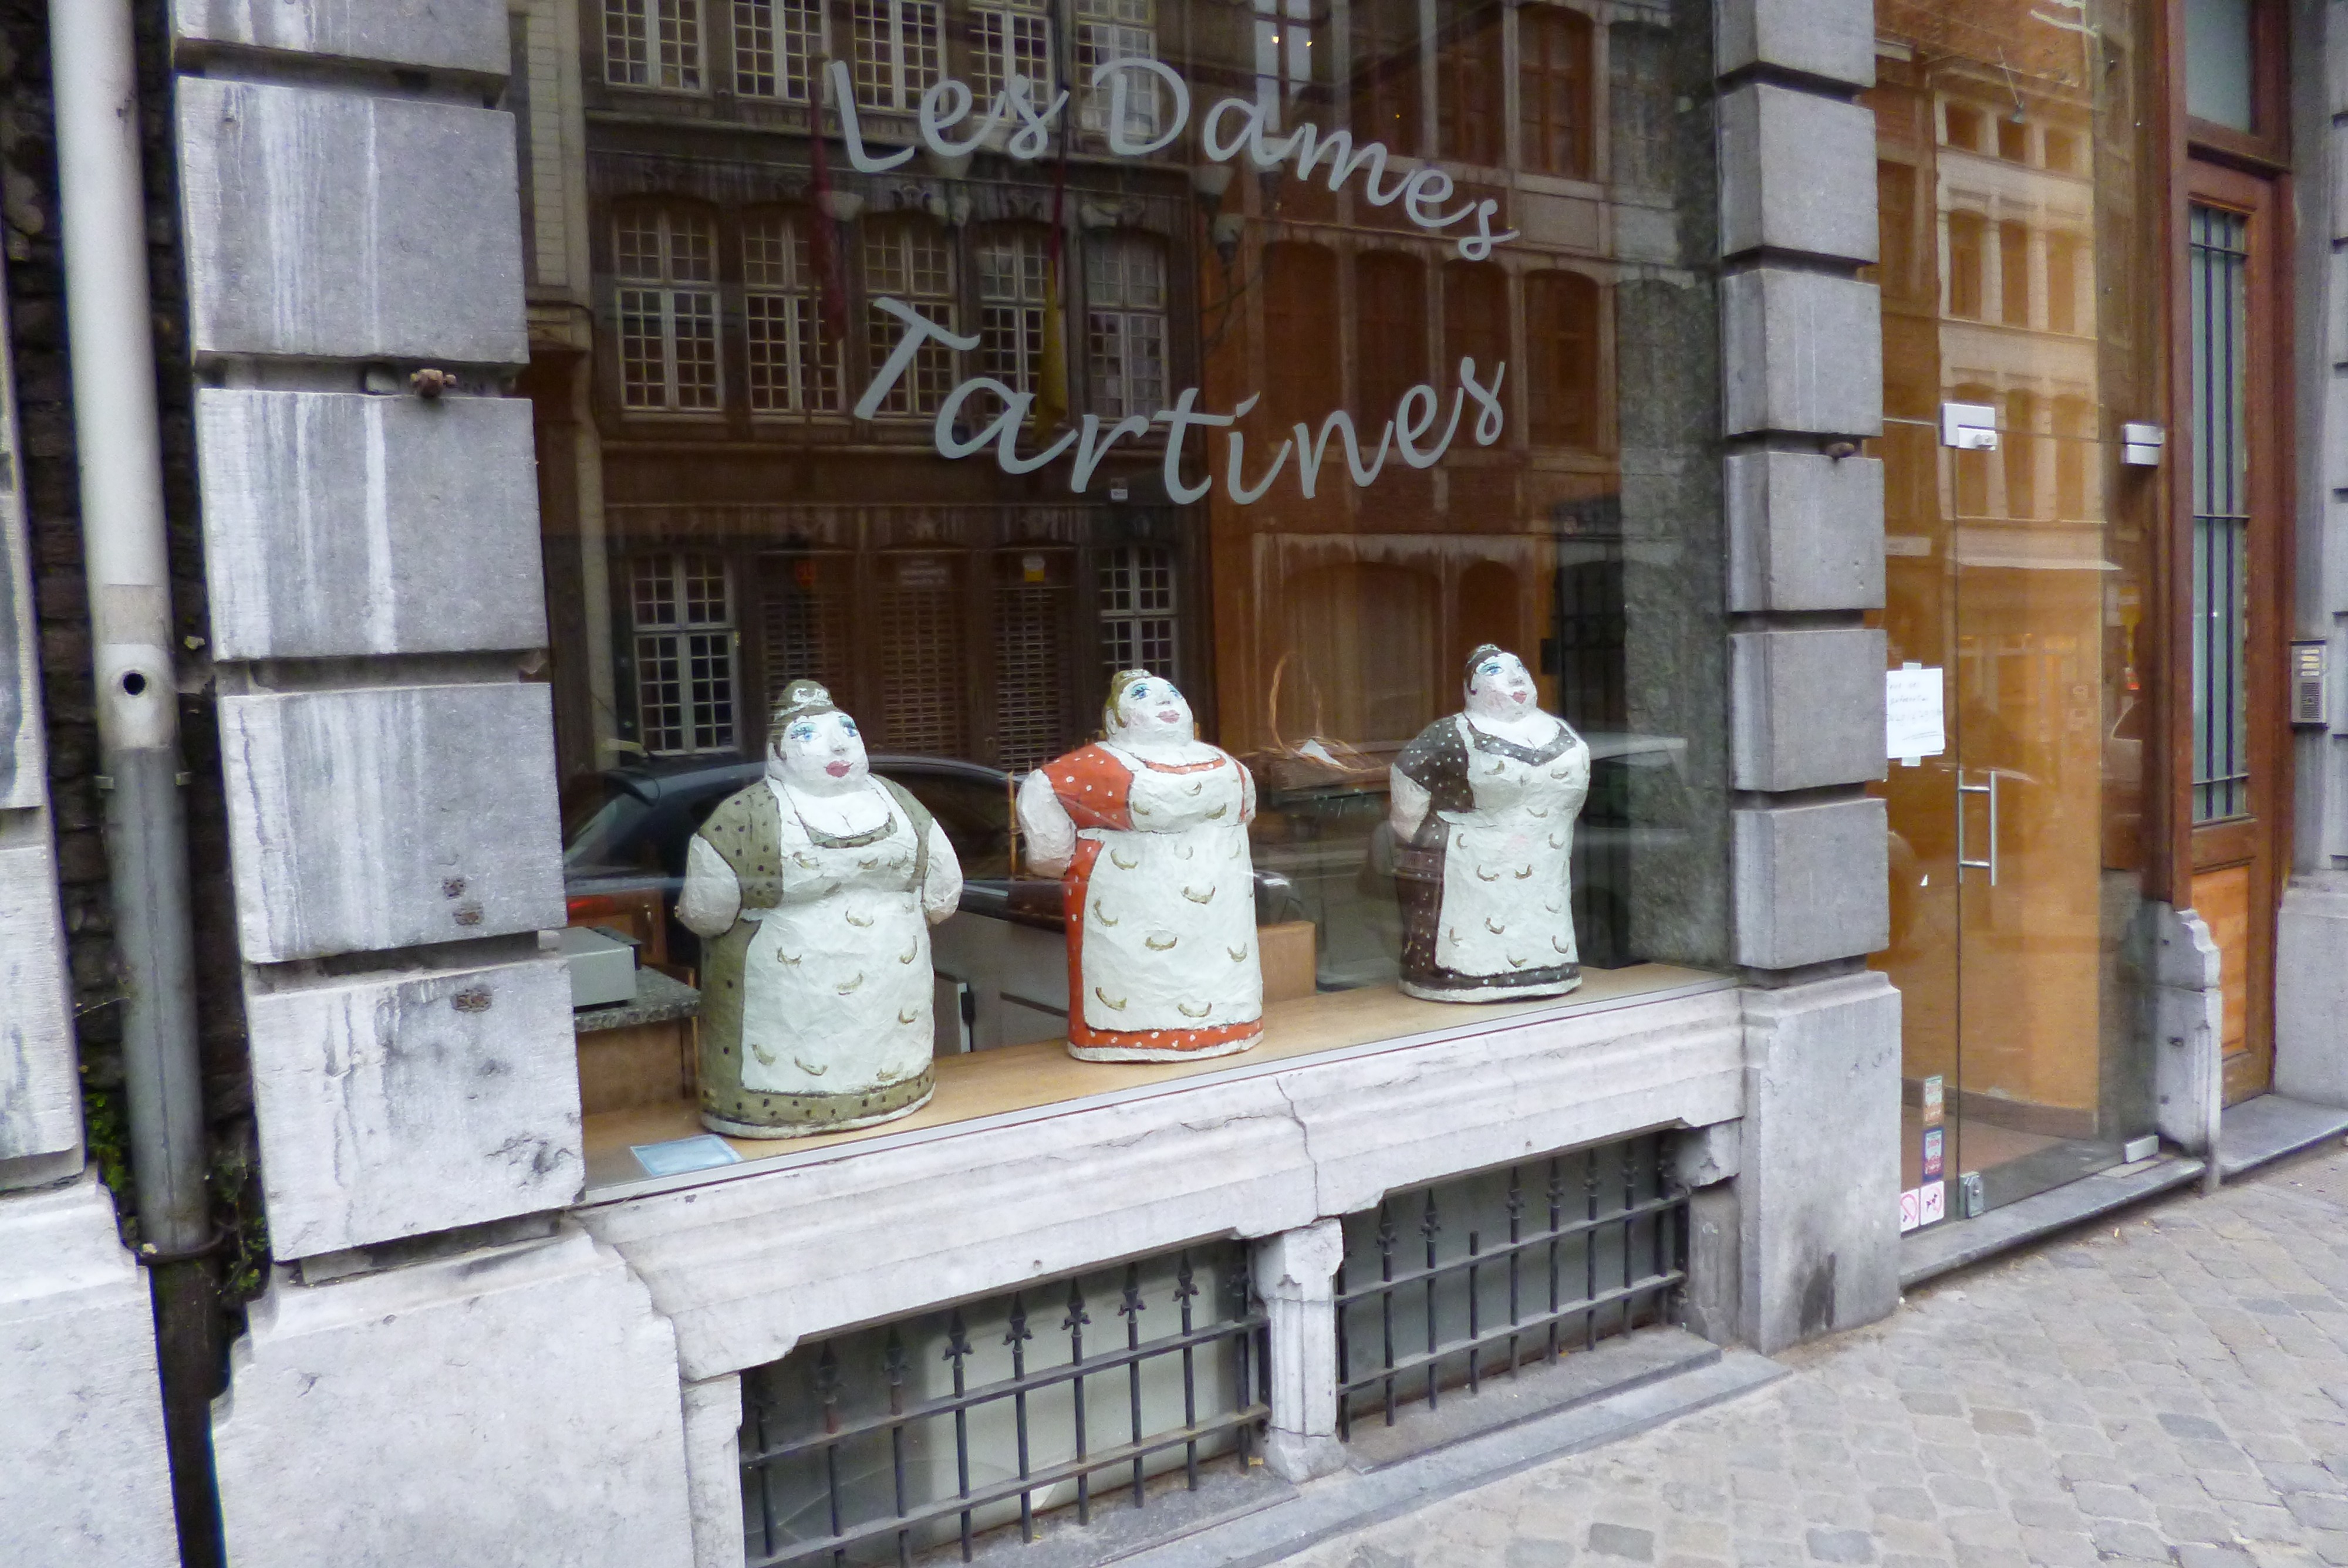
creative, group, window, wall, decoration, facade, belgium, doll, display, ancient history, les dames